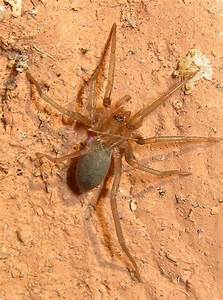
Label: ragno